Scandinavian Simvastatin Survival Study

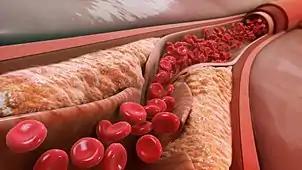
Atheroma blocking an artery lumen

After 5.4 years, compared to the group that were given placebo, the simvastatin group demonstrated a 35% reduction in LDL-C and 30% reduction in overall mortality. The risk of hospital-verified non-fatal myocardial infarction reduced by 37% and fatal and non-fatal cerebrovascular events (stroke and TIA) lessened by 28%. 30 people would need to be treated with simvastatin for about five years, to prevent one death; number needed to treat around 30. There were no extra deaths from other non-cardiac causes such as cancer or trauma. The trial also showed benefits in diabetes, women and older people.